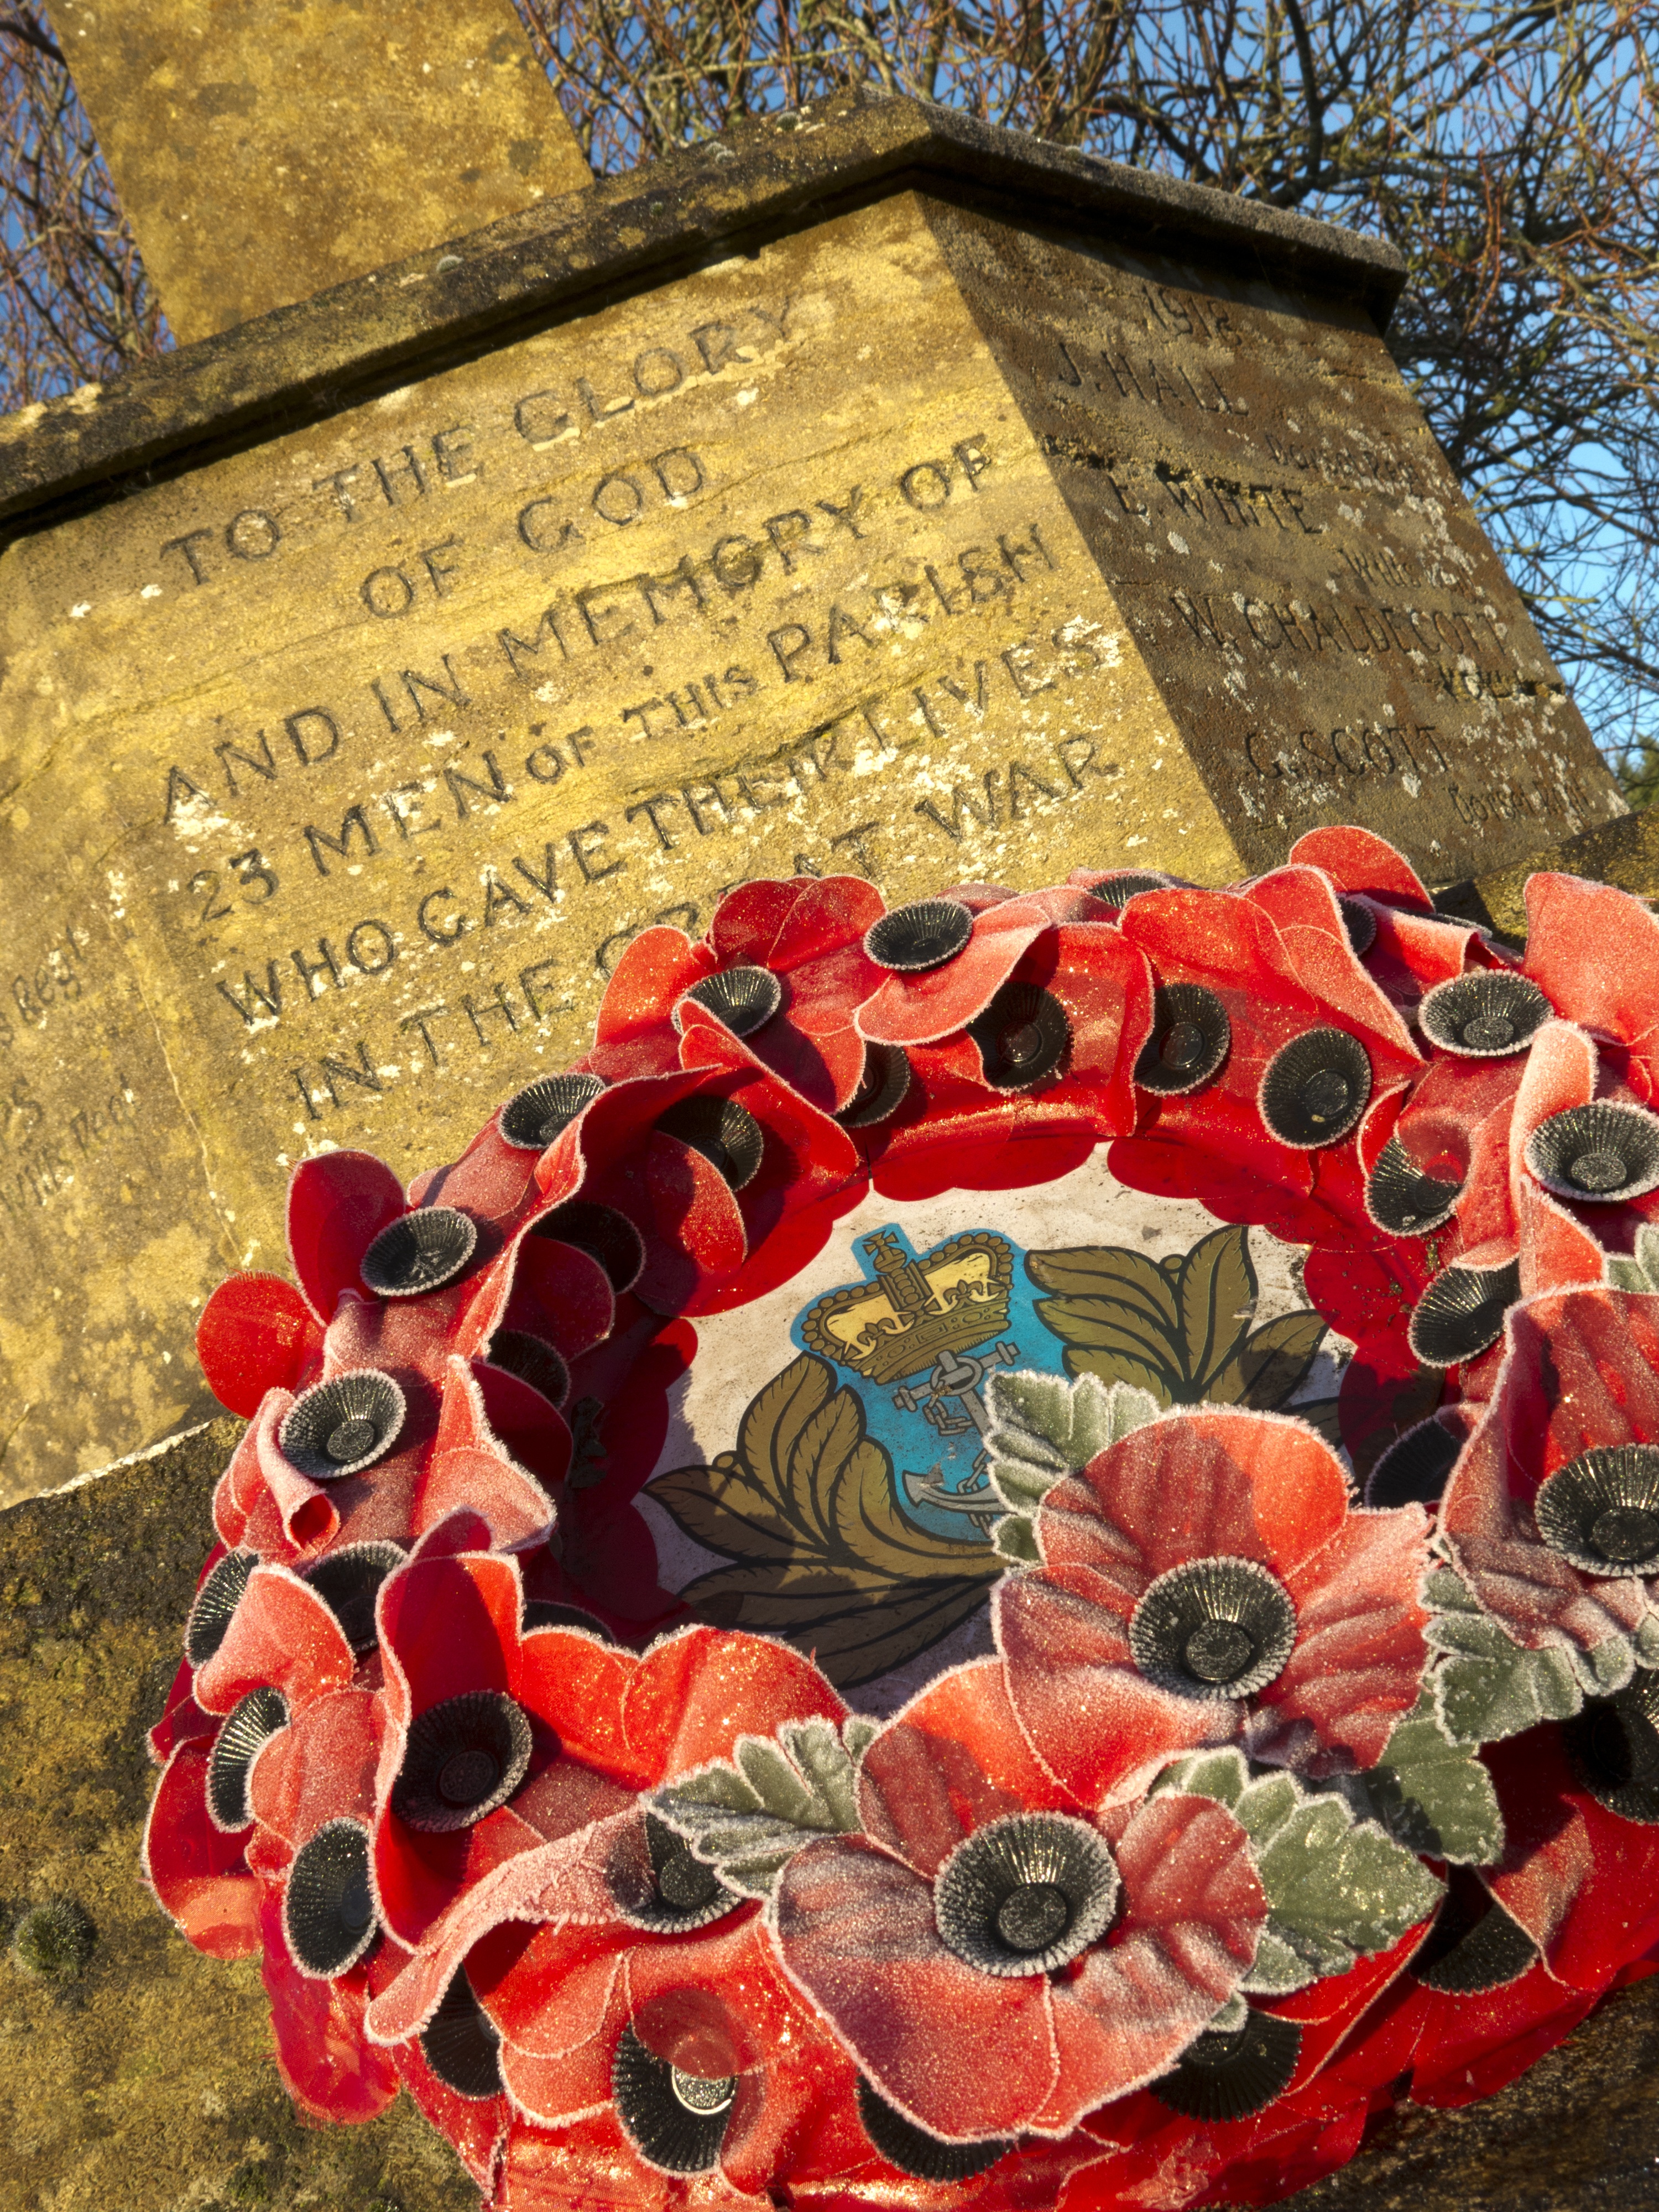
plant, leaf, flower, frost, red, autumn, wreath, uk, england, memorial, war, art, poppy, carving, dorset